Songs to No One 1991–1992

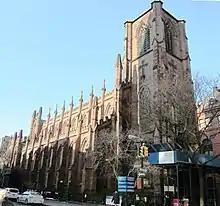
St Ann's Church in Brooklyn; the Greetings From Tim Buckley venue

A task given to Nichols, who contacted Buckley’s original manager Herb Cohen, was subsequently provided details on the musician’s son, Jeff Buckley, and his own musical endeavours. This was new information to all concerned, and the contact was approached with hesitancy; "the least [we] could do was invite him to the concert as a courtesy" Nichols stated.